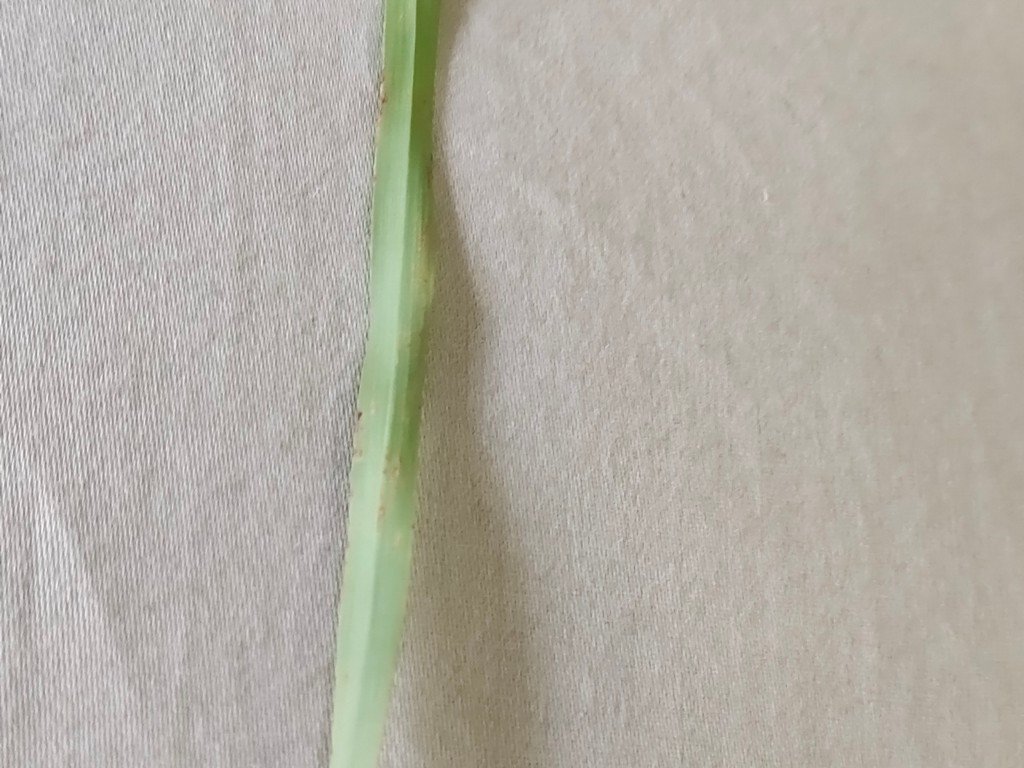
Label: Unhealthy